Takis Ikonomopoulos

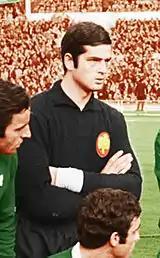
Ikonomopoulos in 1971

Panagiotis "Takis" Ikonomopoulos (19 October 1943 – 10 February 2025) was a Greek professional footballer who played as a goalkeeper, spending most of his career with Panathinaikos. He made 25 appearances for the Greece national team. He was nicknamed ""The Bird"" "" after his impressive dives he did during his career.